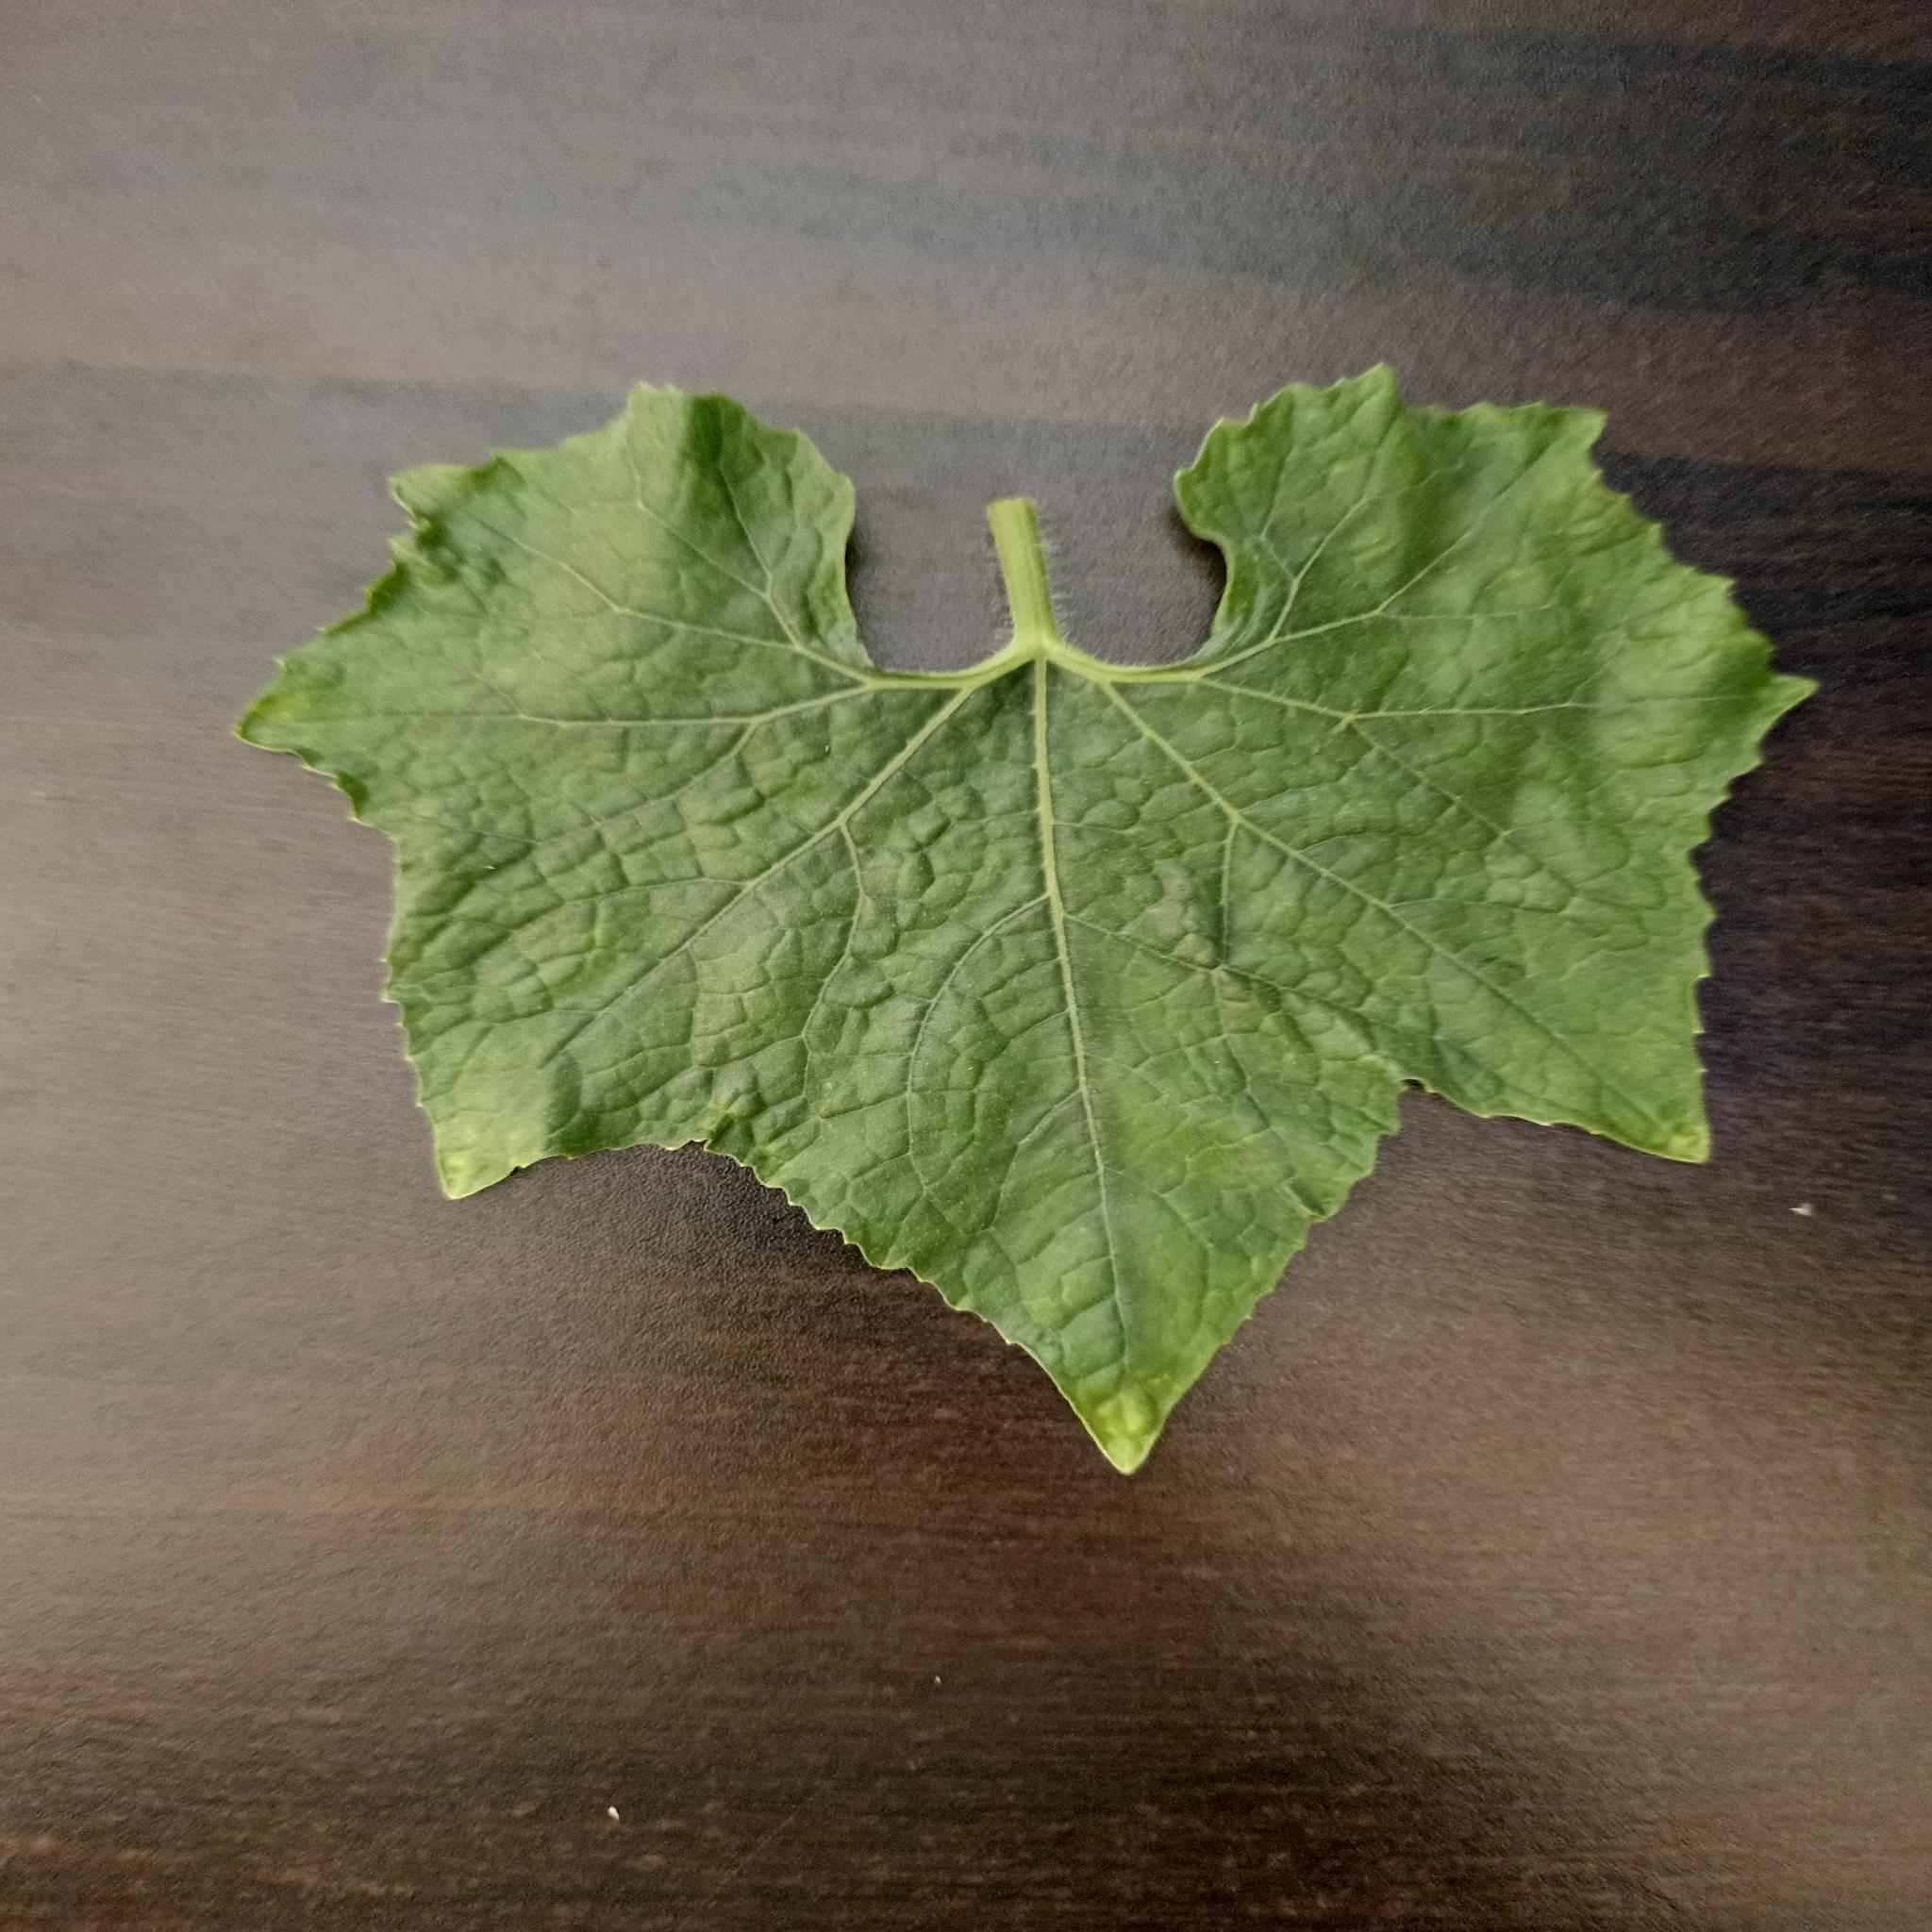
Label: Healthy